Striker '96

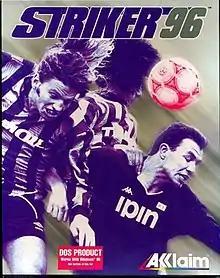

Striker is a 1996 association football video game developed by Rage Software and published by Acclaim Entertainment for the Saturn. It was also released for the PlayStation and DOS.